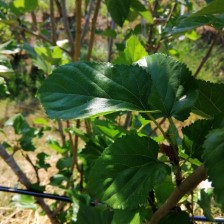
Variety: Buriram60